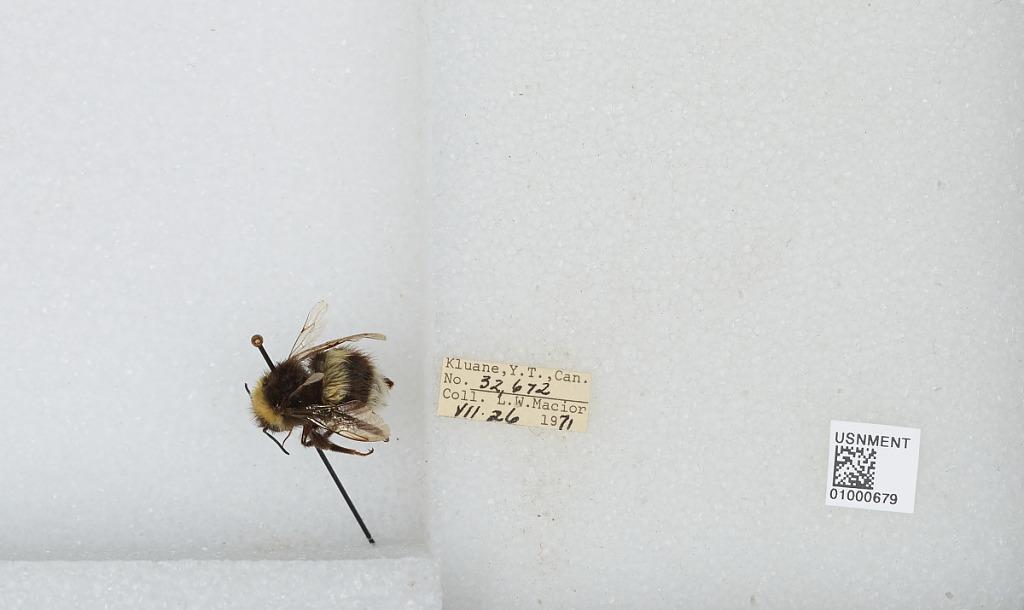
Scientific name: Bombus (Bombus) lucorum (Linnaeus)
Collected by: L. Macior
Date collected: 1971-7-26
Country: Canada
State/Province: Yukon Territory
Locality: Kluane
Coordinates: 60.75, -139.5